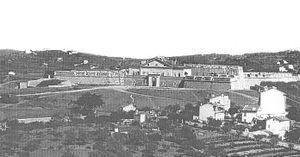
Le fort Lamalgue à Toulon en 1890
Le fort Lamalgue est un fort français construit à Toulon dans la seconde moitié du XVIIIᵉ siècle, dans le but de couvrir les approches terrestres de Toulon par l'est et pour assurer la position du fort Saint Louis face à la mer.